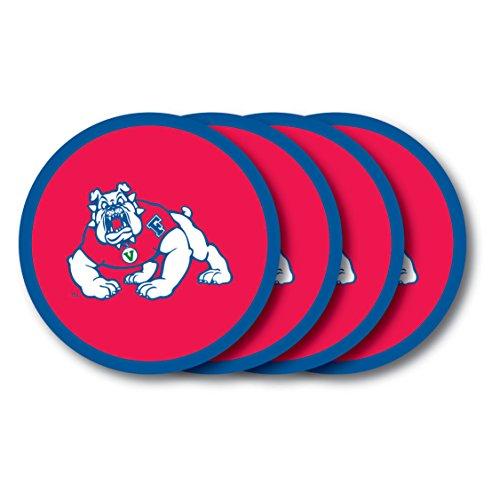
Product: NCAA Fresno State Bulldogs Vinyl Coaster Set (Pack of 4)
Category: Sports & Outdoors | Fan Shop | Home & Kitchen | Kitchen & Dining
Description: Vinyl non-slip coasters, set of 4.
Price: $9.99
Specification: Shipping Weight: 5.6 ounces (View shipping rates and policies)|Domestic Shipping: Currently, item can be shipped only within the U.S. and to APO/FPO addresses. For APO/FPO shipments, please check with the manufacturer regarding warranty and support issues.|International Shipping: This item can be shipped to select countries outside of the U.S.  Learn More|ASIN: B00N9TWH1Y|Item model number: LVC|    #12960    in Sports Fan Kitchen & Dining Products